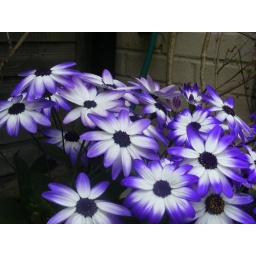
This was a pot of flowers in my garden. I was experimenting with shutter speed and aperture.